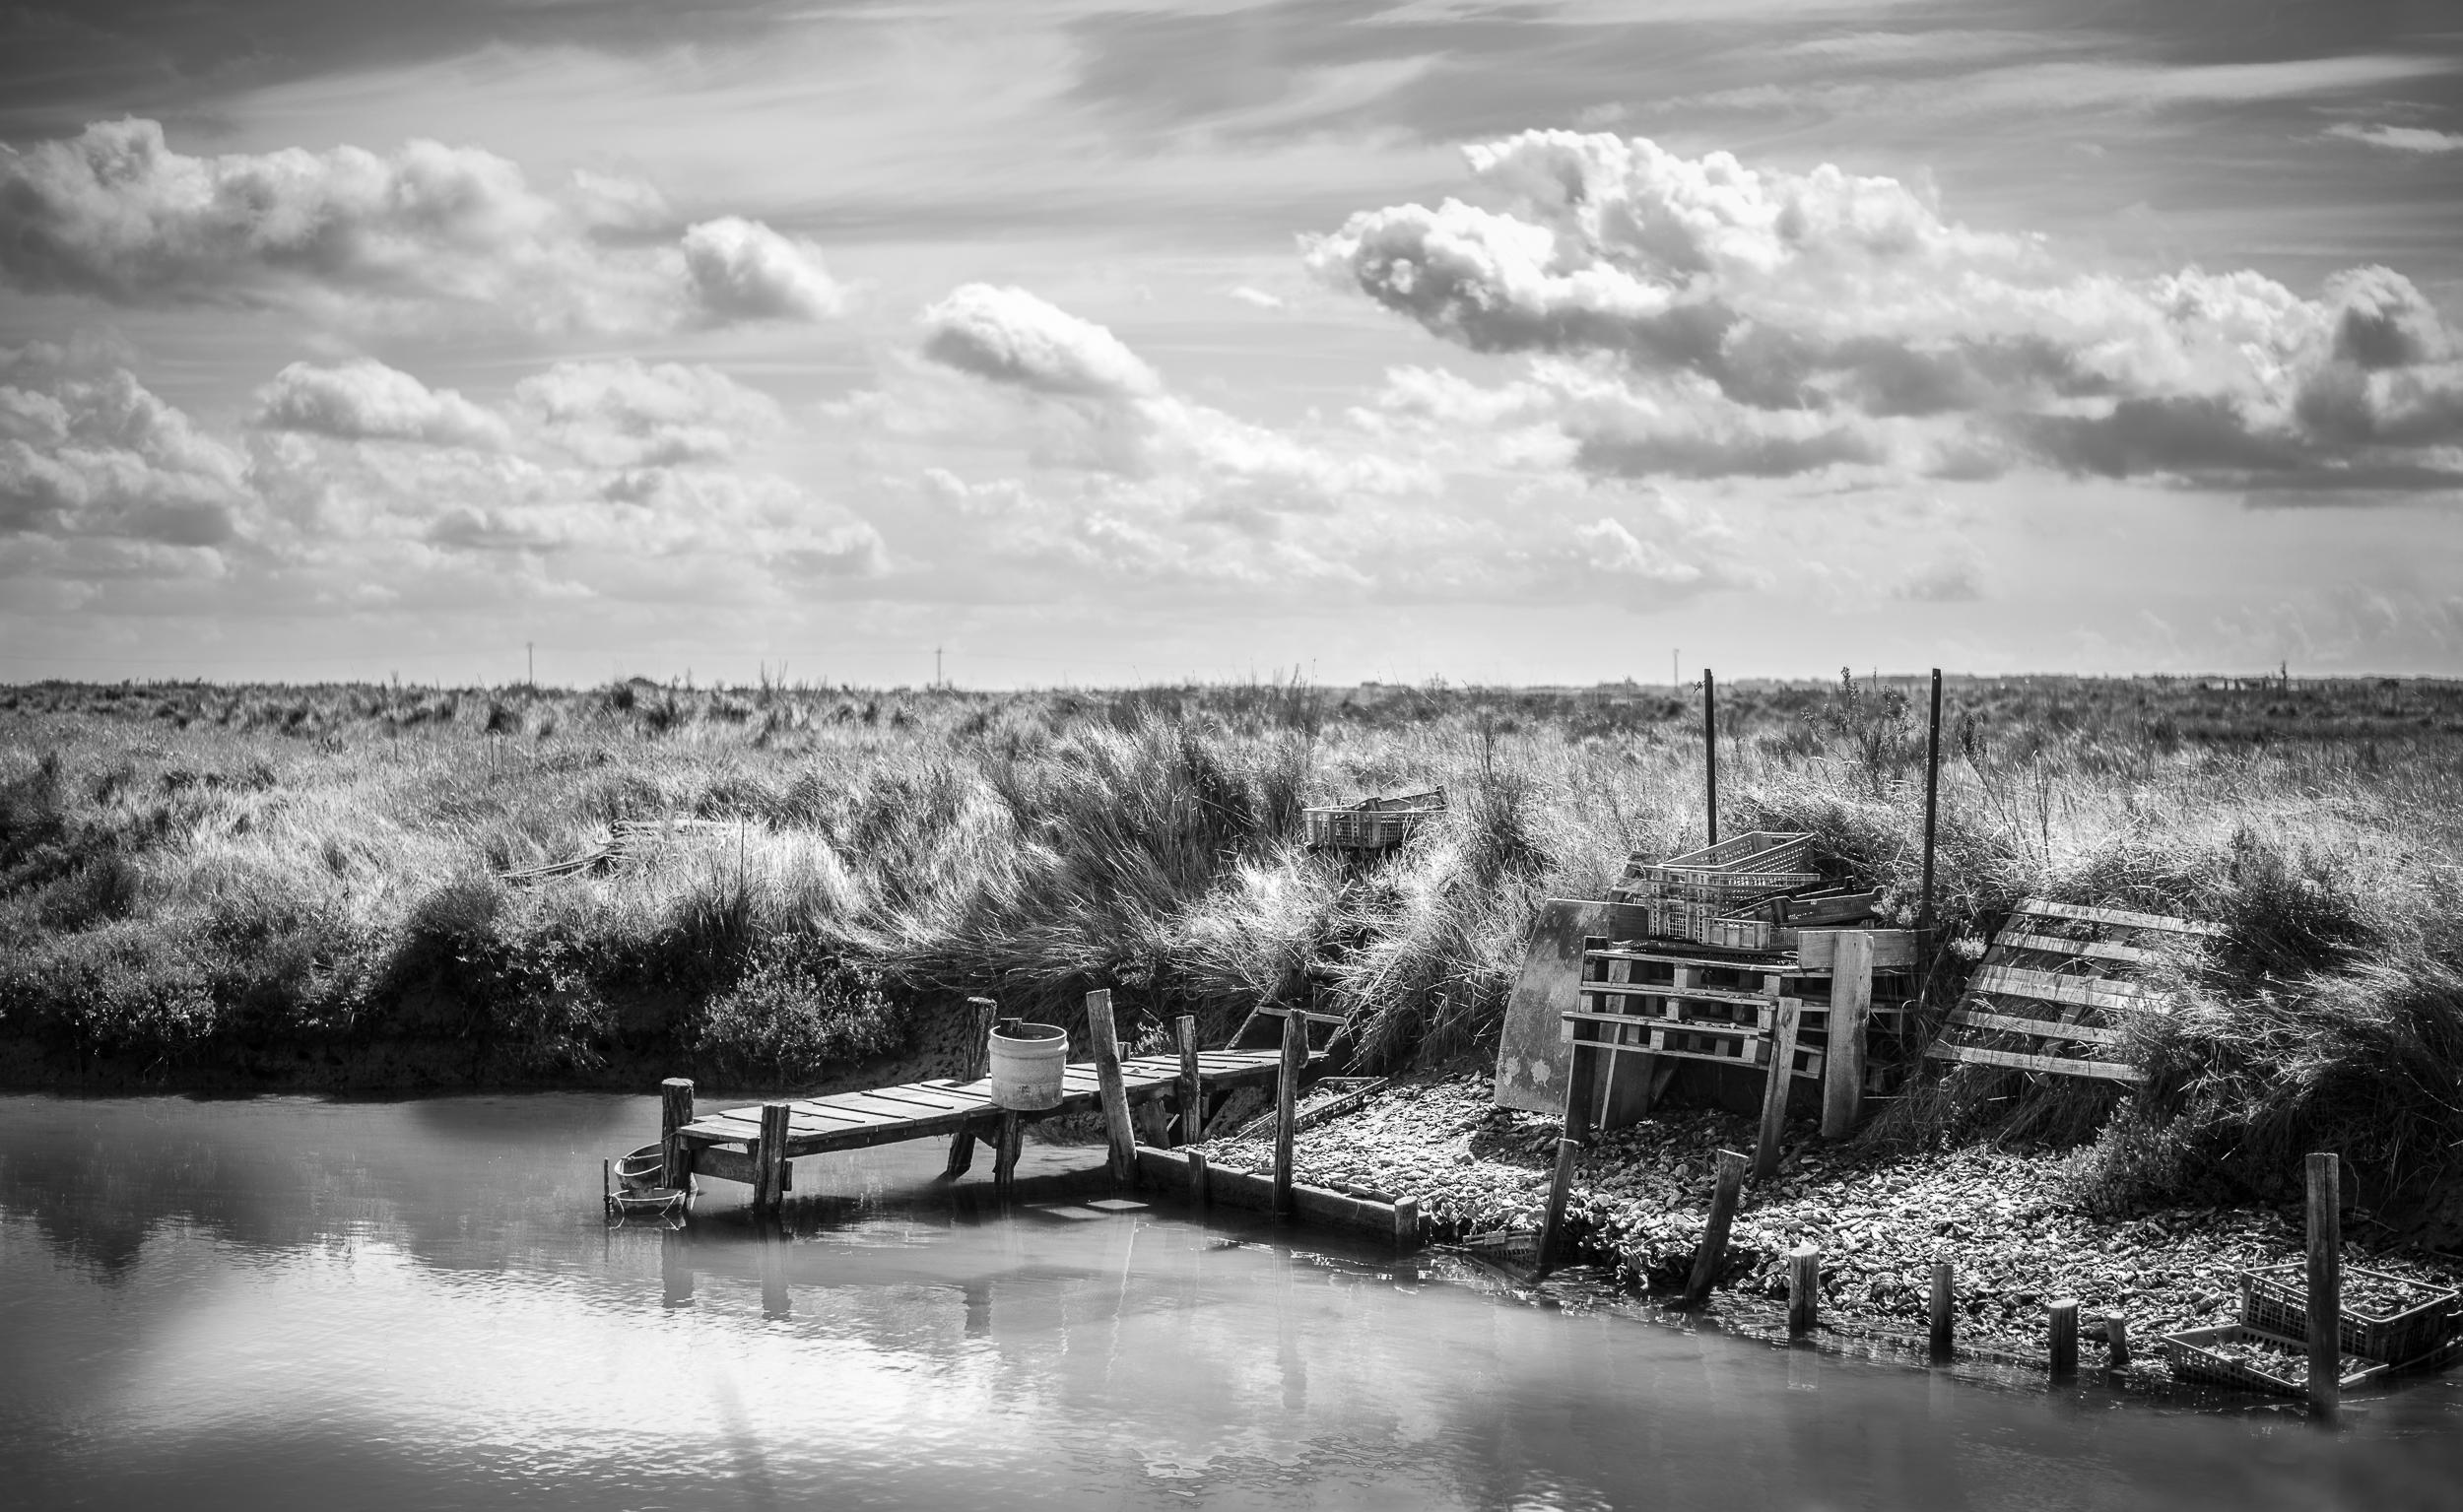
landscape, sea, nature, cloud, black and white, photography, morning, wave, river, france, europe, reflection, nikon, monochrome, paysage, mer, nikkor, d750, bassins, marais, curuyann, rgion, typique, monochromemondays, hutres, charentemaritime, marennes, claires, olron, ostriculture, monochrome photography, atmospheric phenomenon